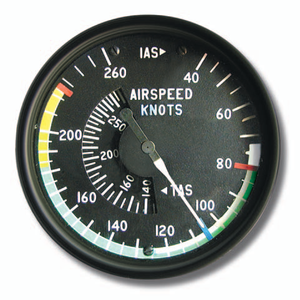
Airspeed
Airspeed indicator, "IAS" er Indicated AirSpeed, "TAS" er True AirSpeed
En flyvemaskines hastighed i forhold til den omgivende luft. Airspeed-indikatoren sidder på instrumentbrættet i cockpittet, og er en del af en flyvemaskines avionics. Data kommer fra pitotrøret.